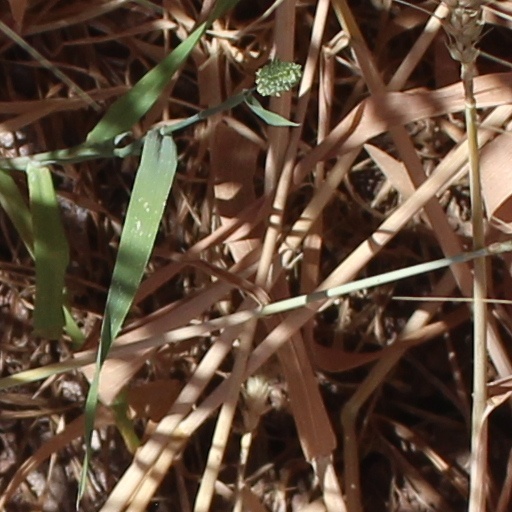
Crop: wheat